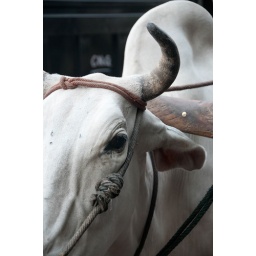
Wandering around flower market outside Fatepuri Masjid on Chandni Chowk in Old Delhi